List of Hindu temples in Kumbakonam

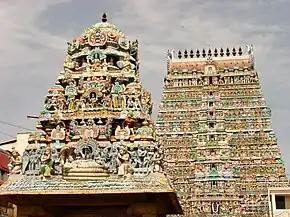
Sarangapani Temple

Kalahasteeshwarar Temple is a Shiva temple located at Kumbhakonam. The presiding deity is known as Kalahasteeshwaraswamy . His consort is known as Gnanambikai. The temple was renovated during the period of Serfoji or Sharabhoji ( śarabhōji ) .